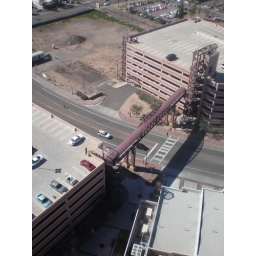
walking bridge over ash